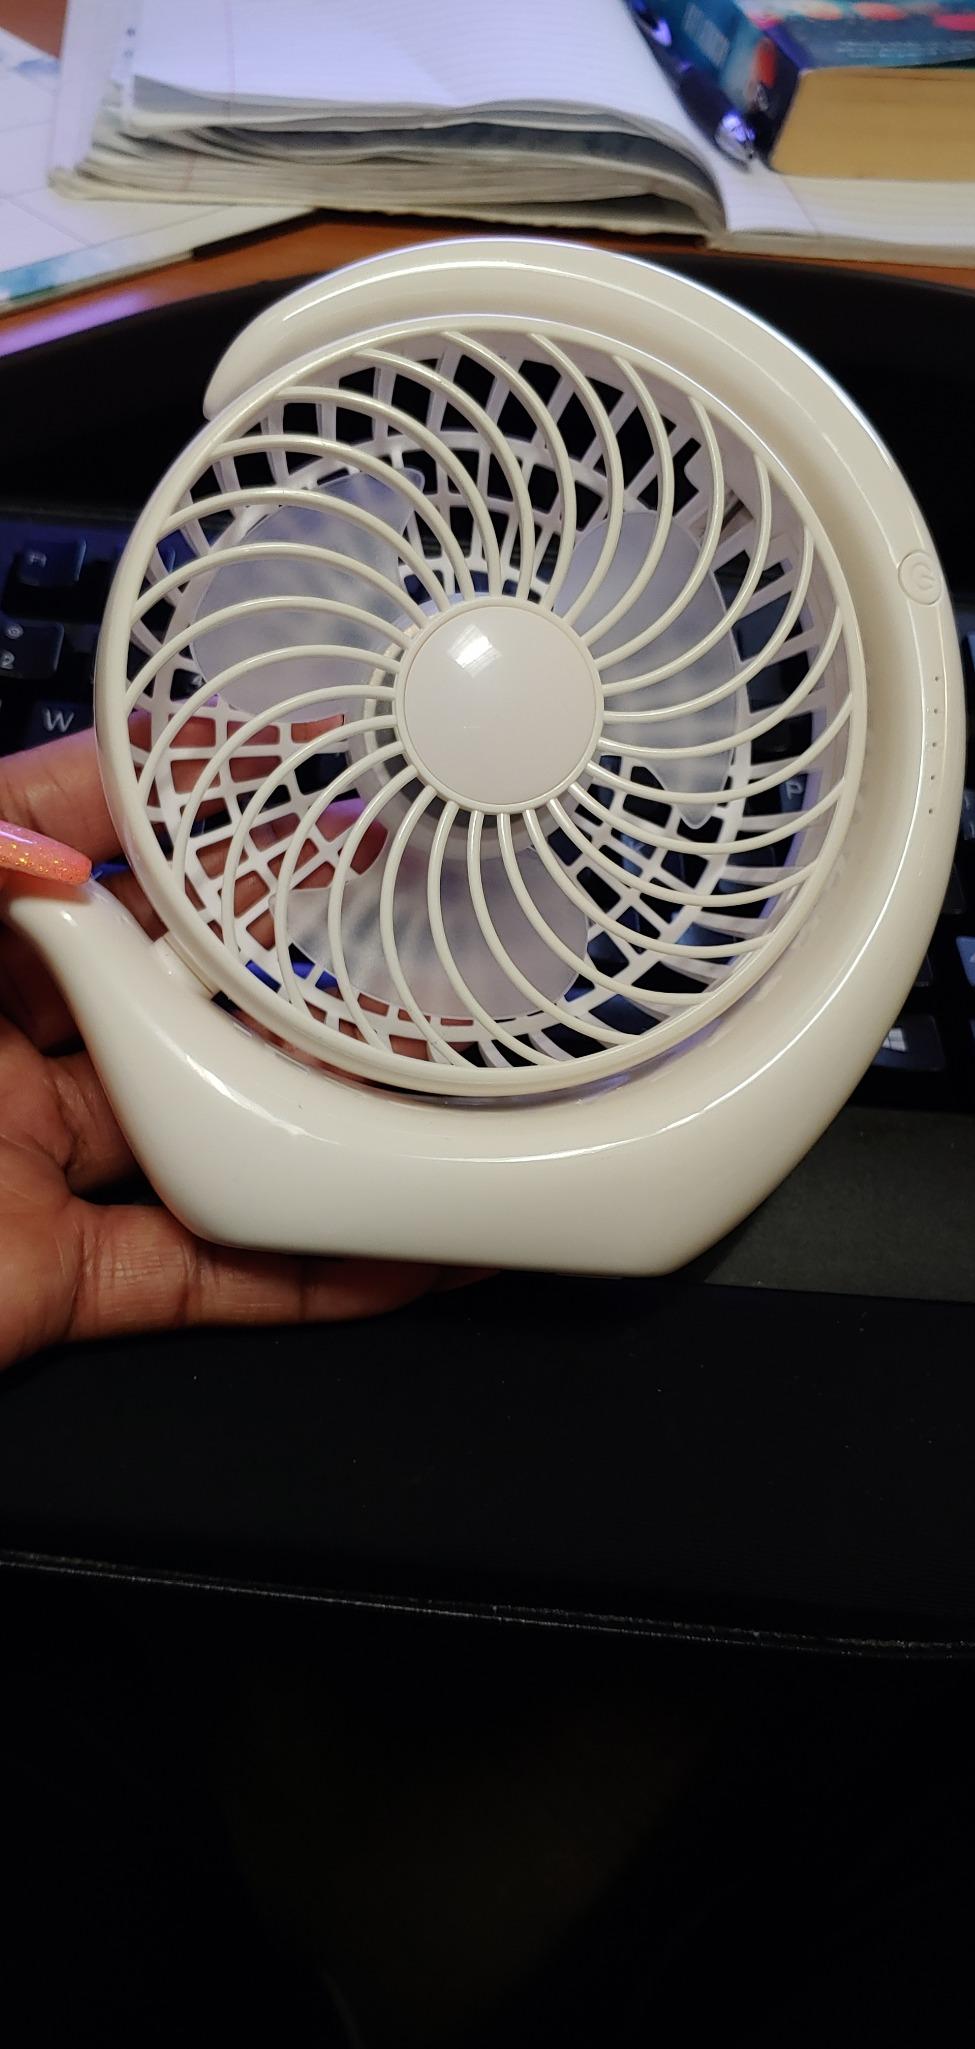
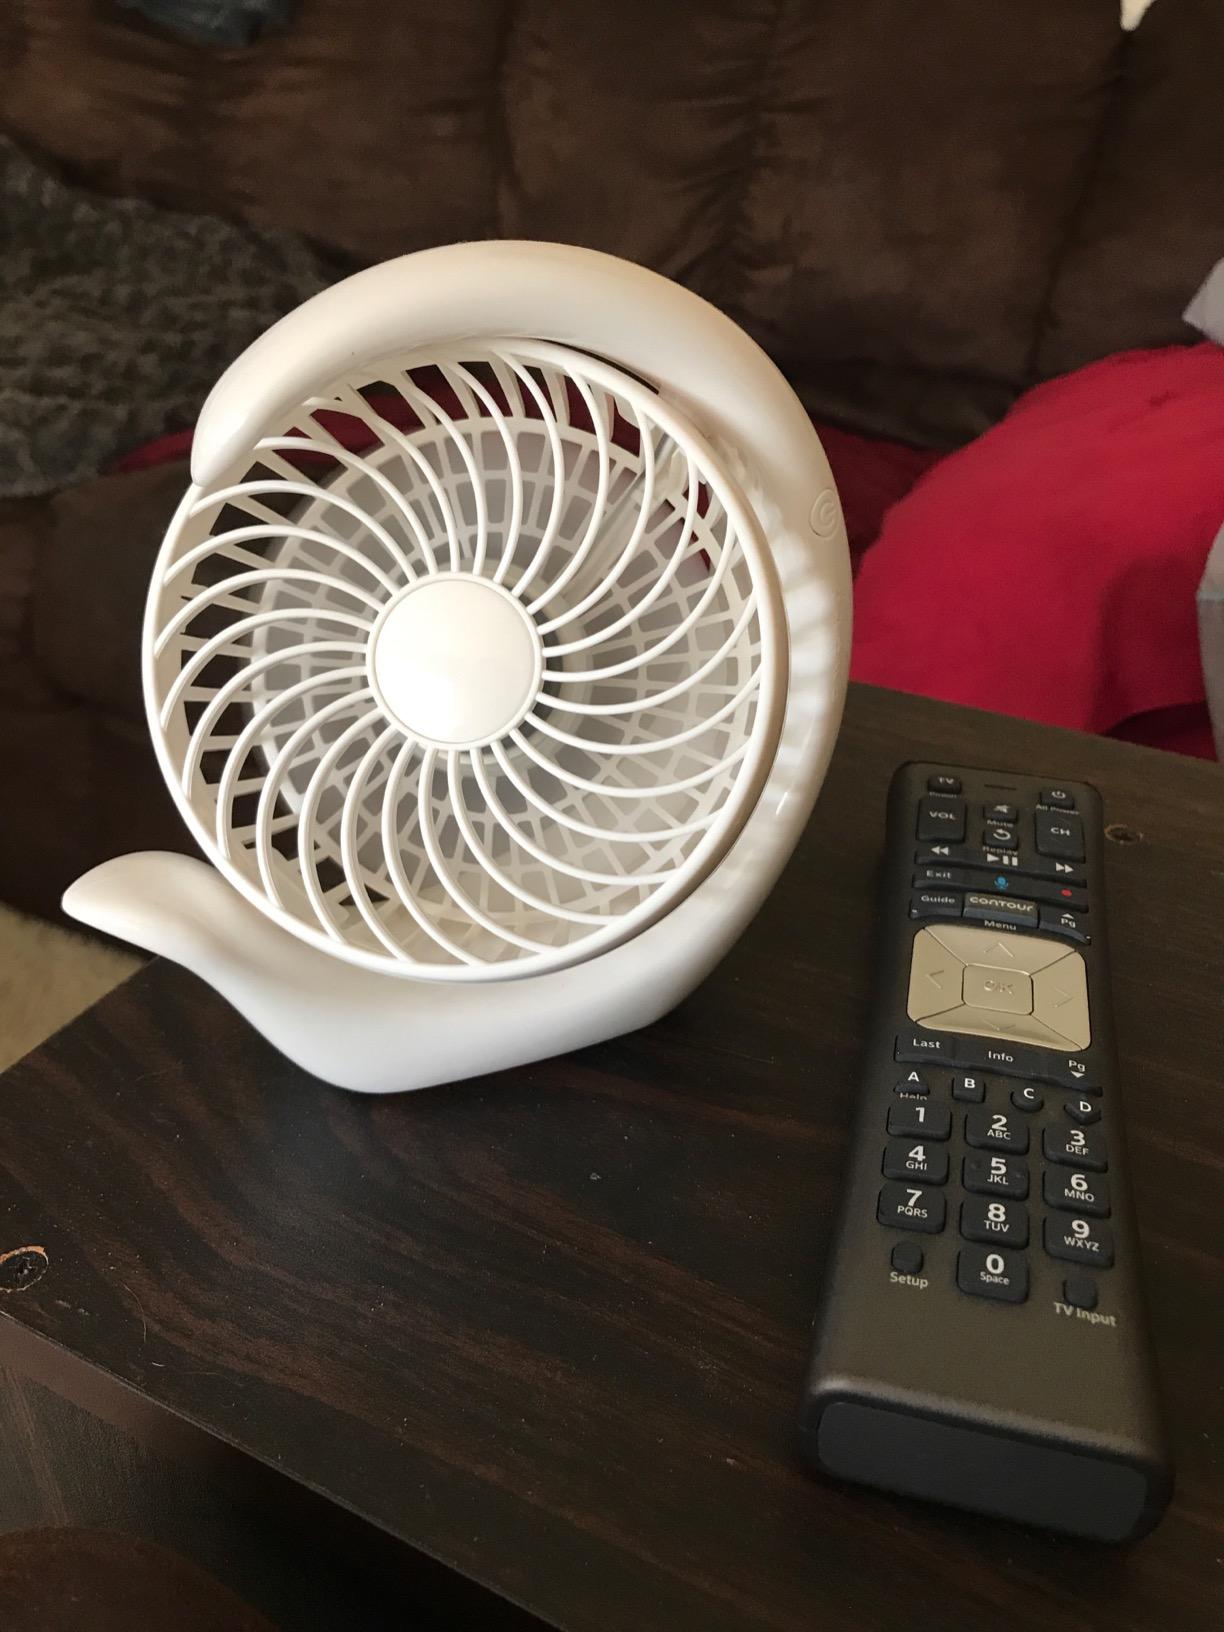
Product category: fan
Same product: yes